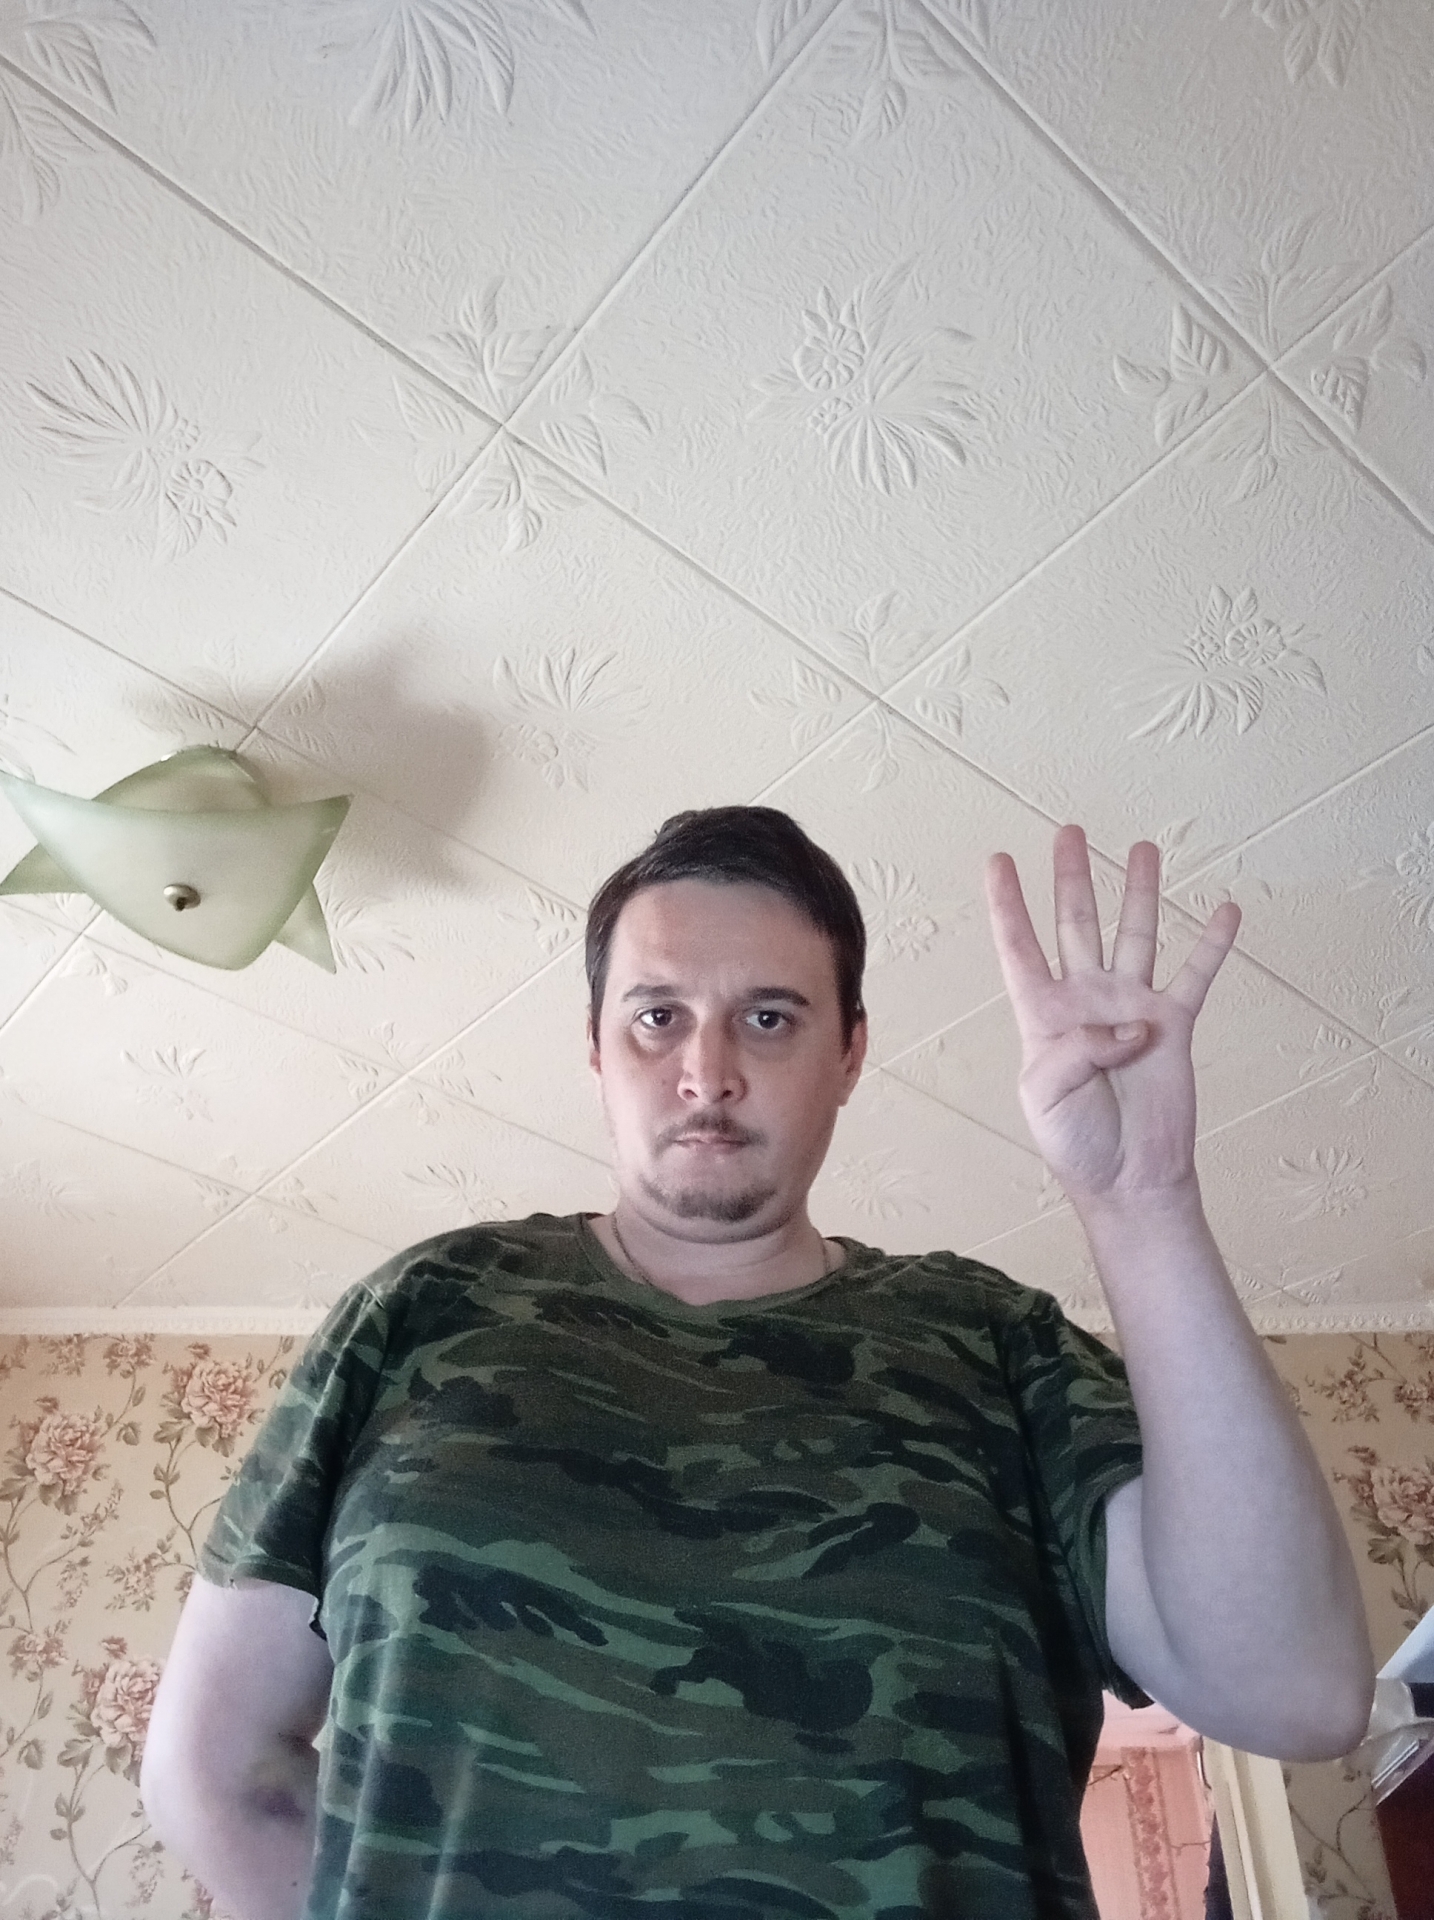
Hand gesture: four